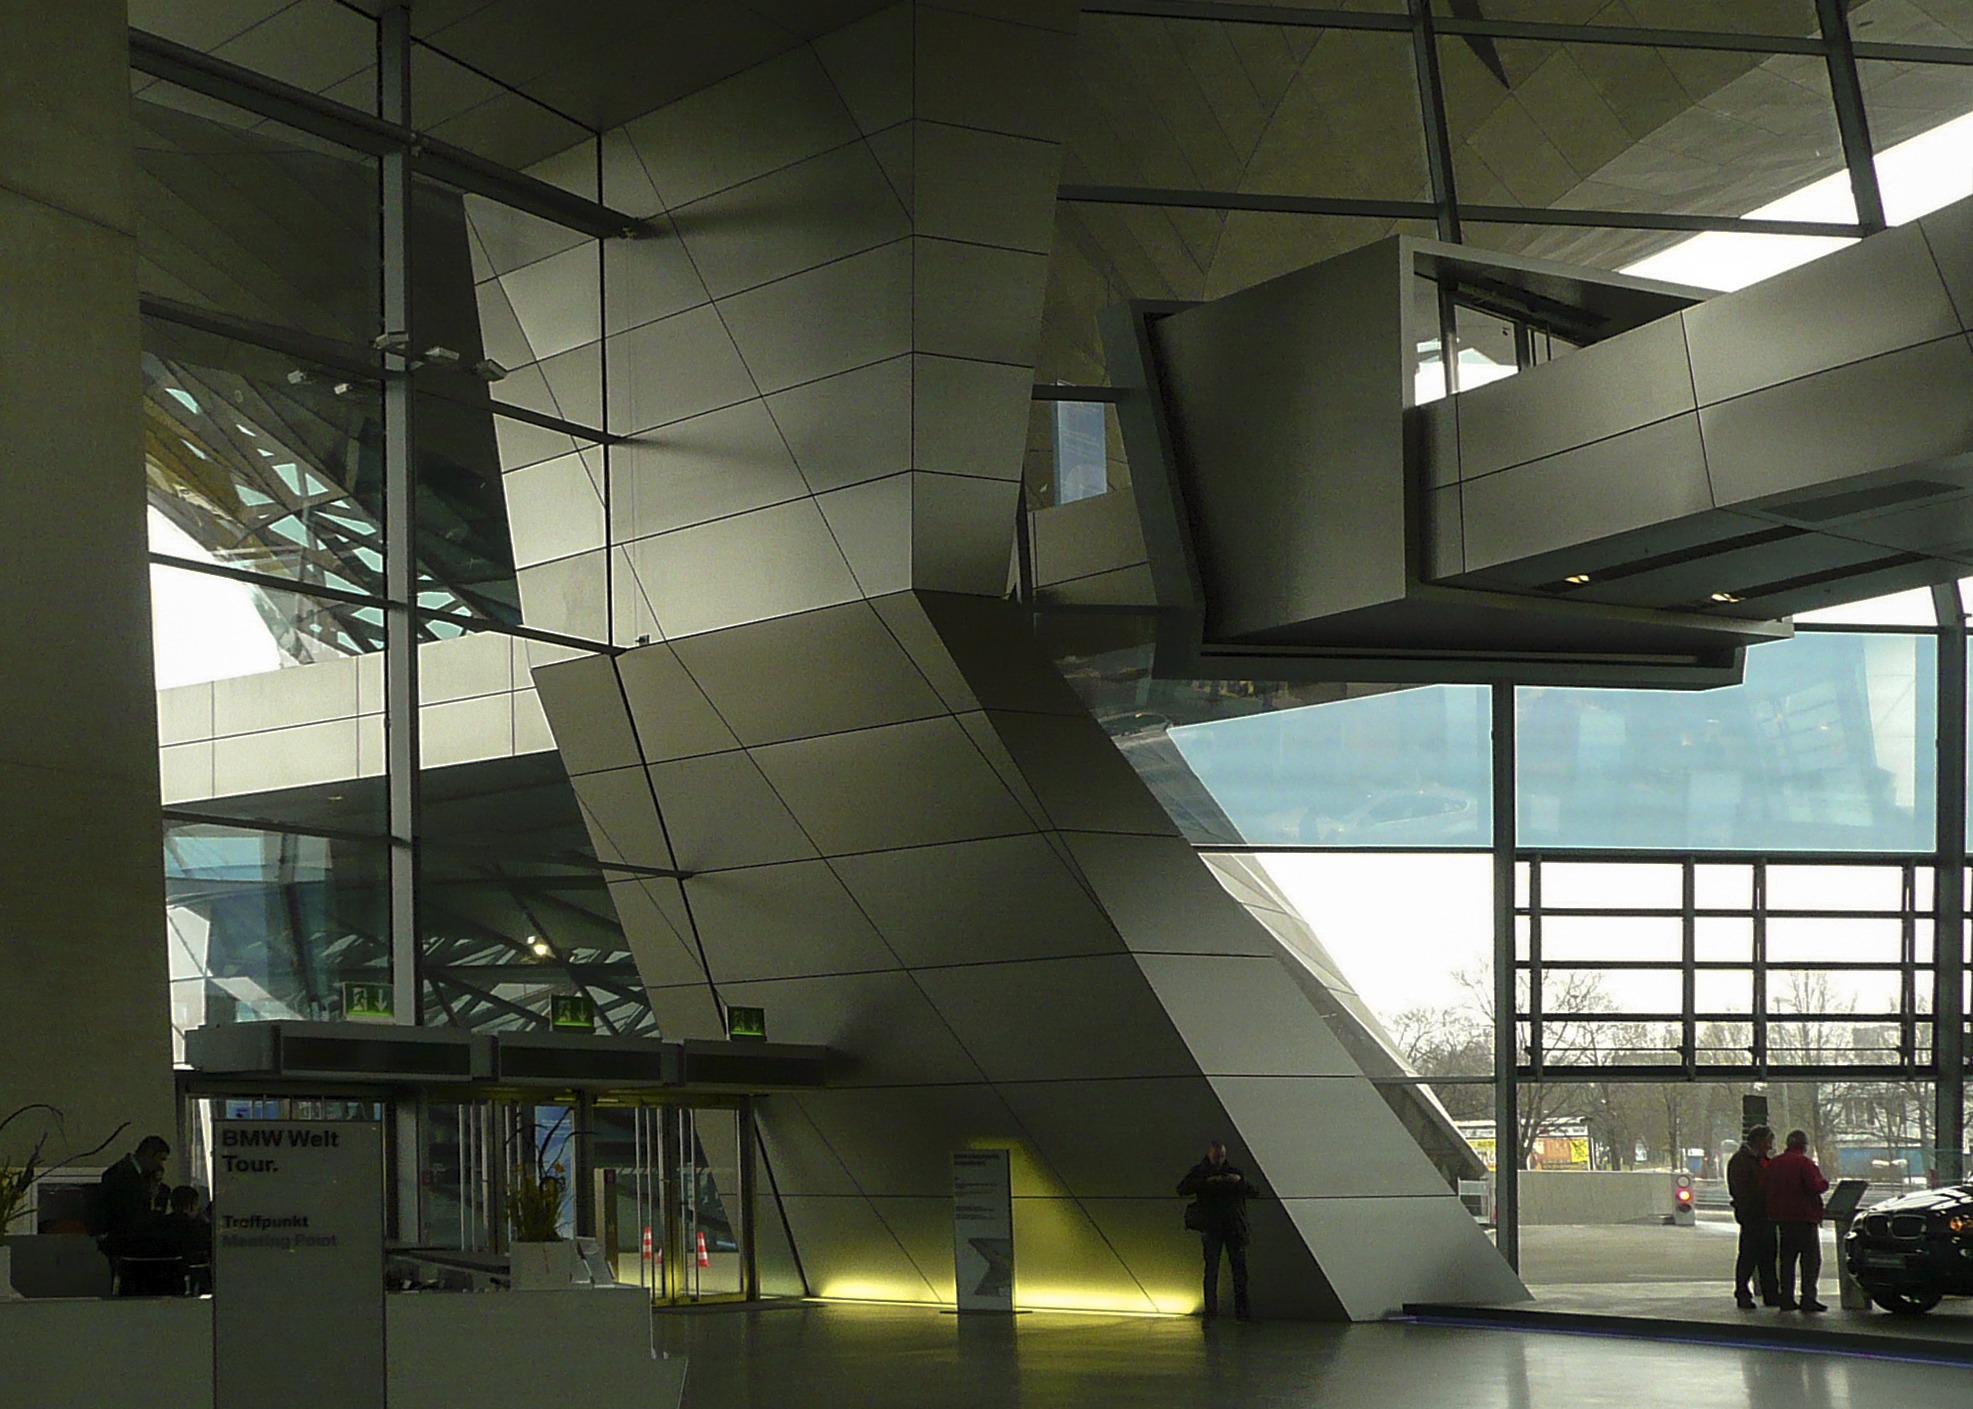
architecture, interior, glass, building, museum, facade, professional, lighting, futuristic, interior design, design, germany, tourist attraction, headquarters, munich, technical, daylighting, bmw museum, hyper modern, daring architecture